Minahasan cuisine

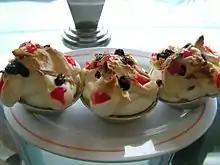
Klappertaart or coconut custard

Among Indonesian ethnicities, Minahasans are well known for their affinities with European culture. A number of European-influenced cakes and pastries made their way into the Minahasan kitchen. The most notable probably is klappertaart (from Dutch language, lit. coconut tart). Another example is panada, a Portuguese-influenced "panada" similar to empanadas and filled with spiced ground skipjack tuna.